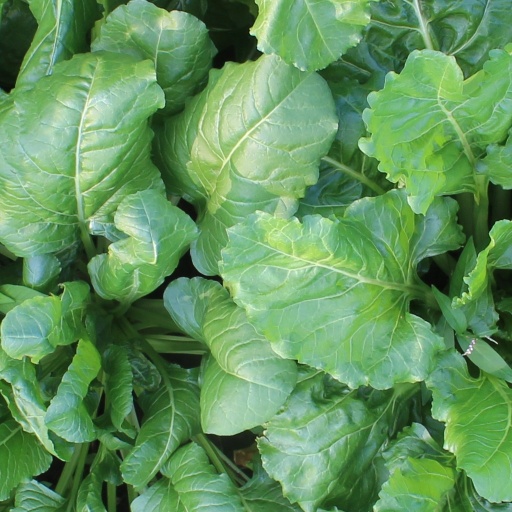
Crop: sugar beet